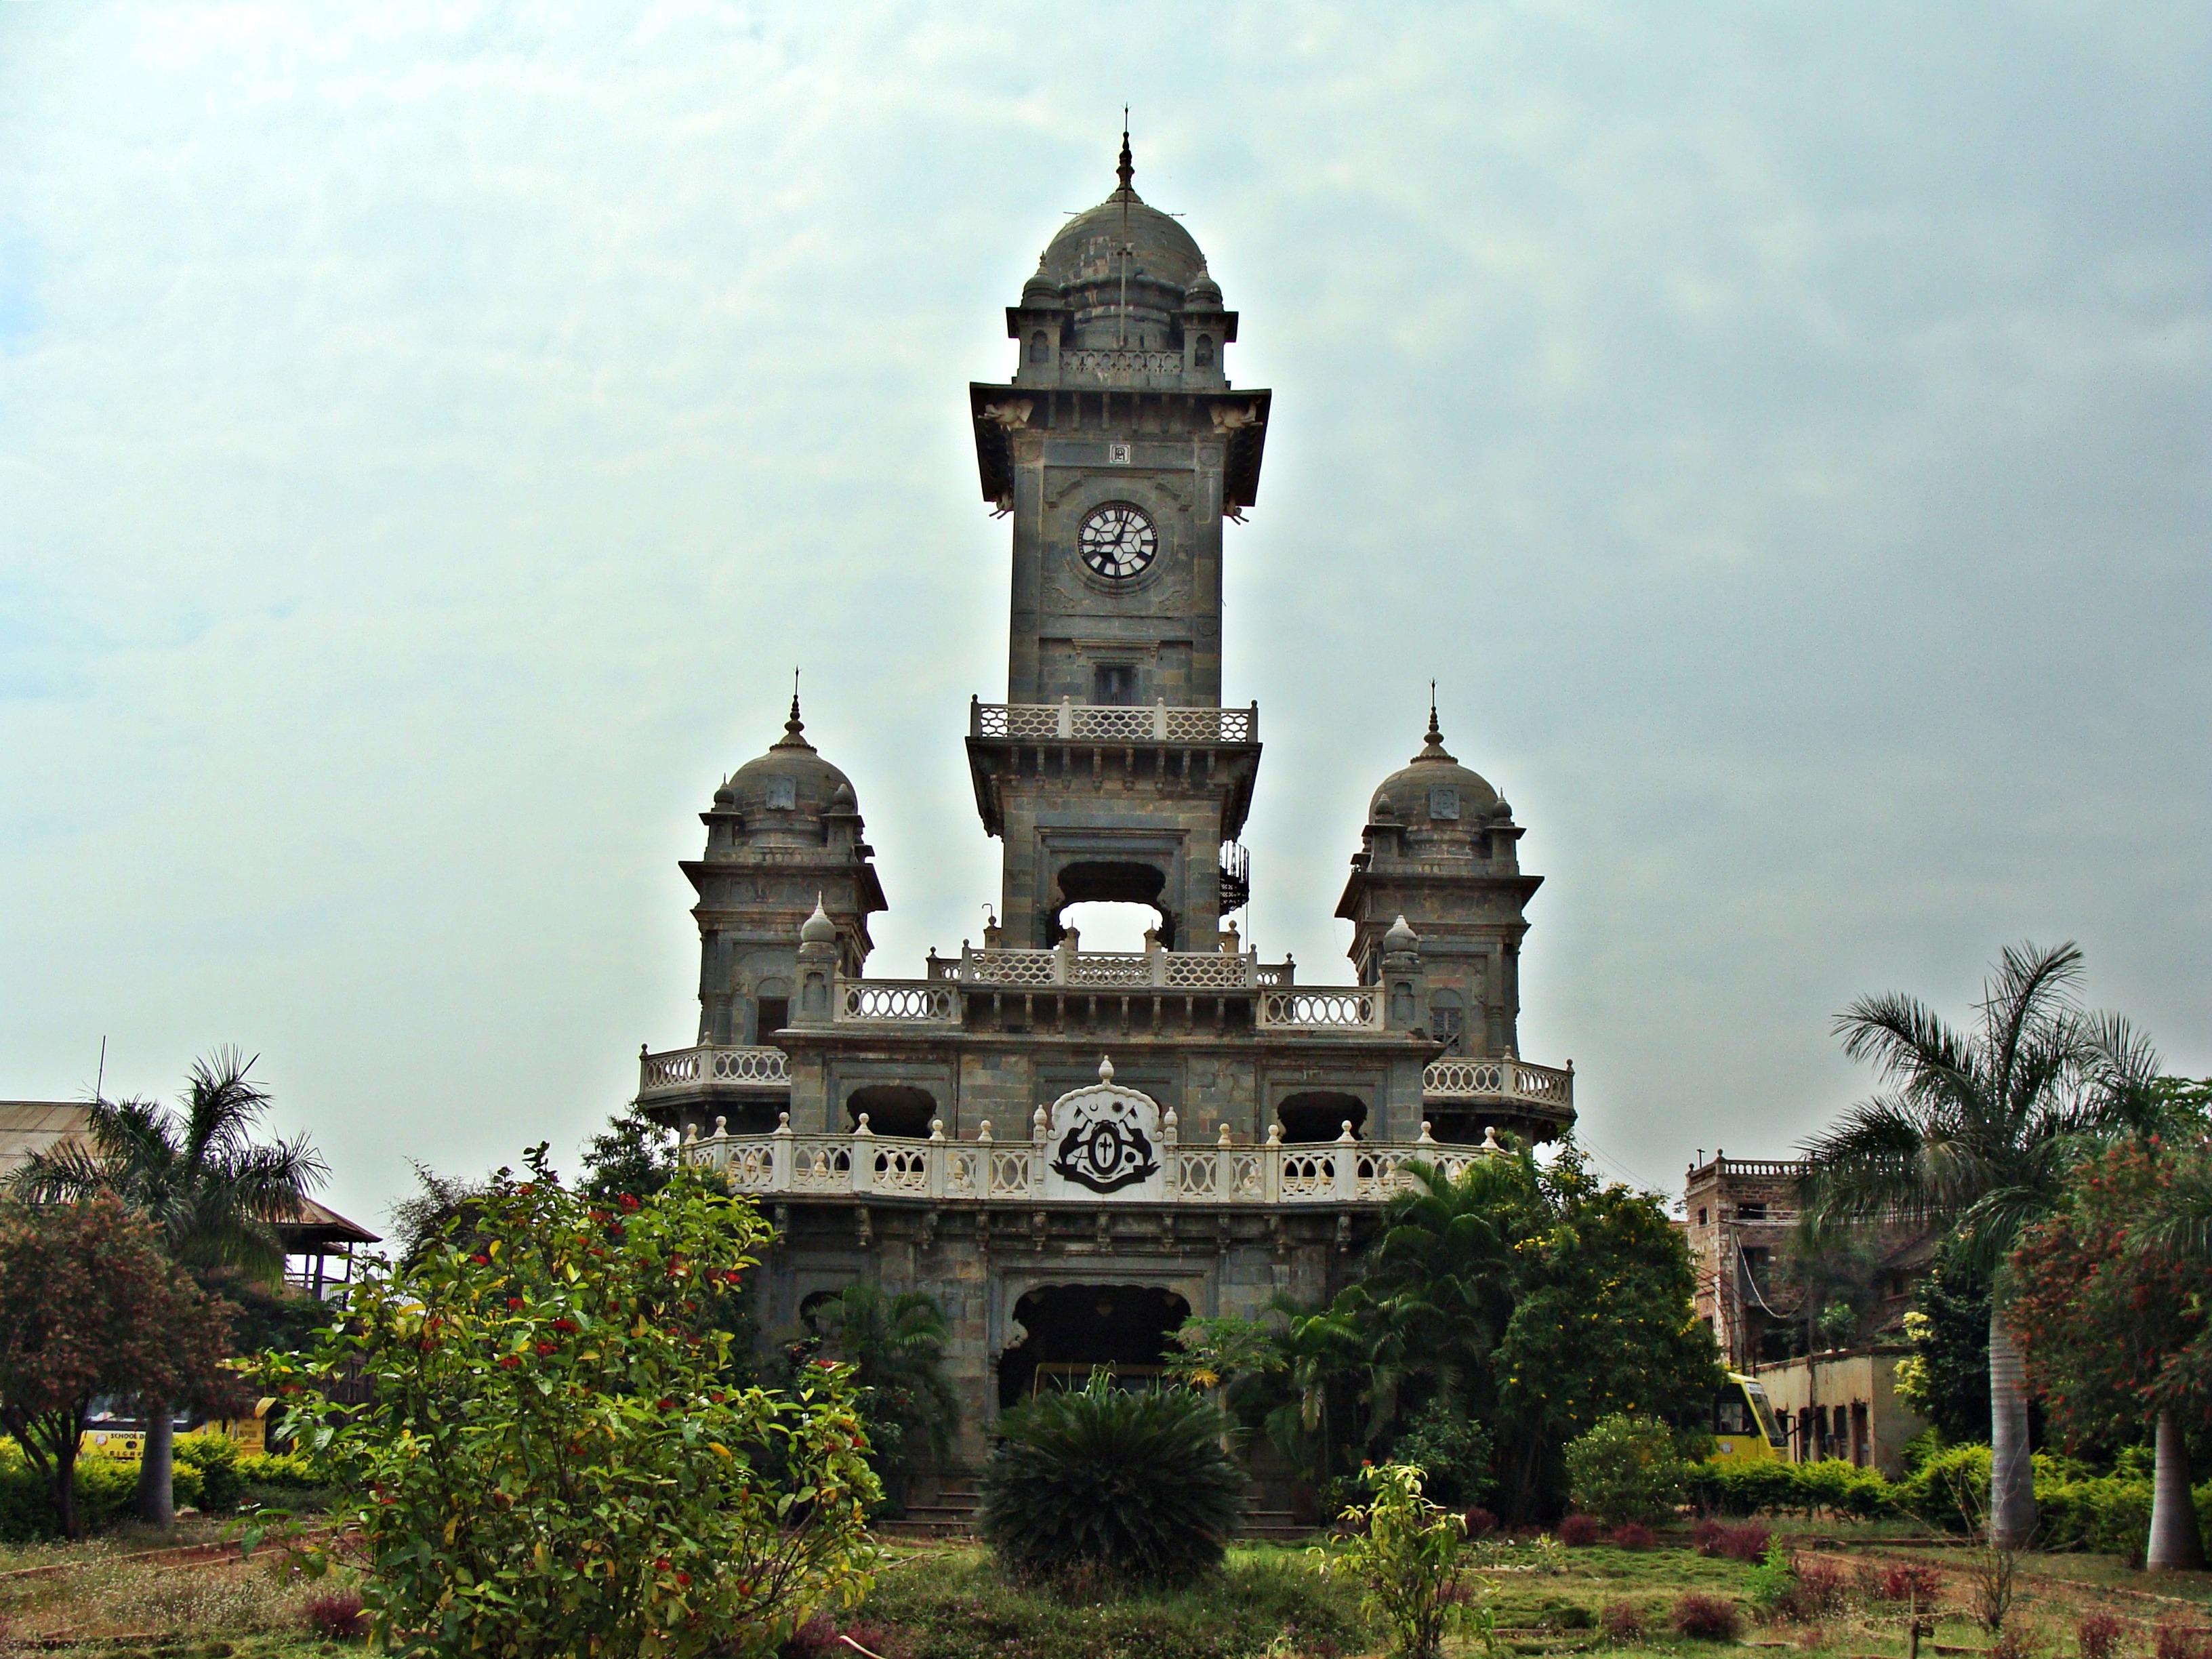
architecture, building, chateau, palace, stone, tower, castle, landmark, place of worship, clock tower, india, royal, karnataka, patwardhan palace, jamkhandi